American football card

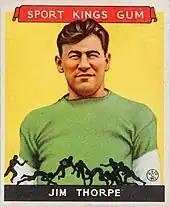
Jim Thorpe on a 1933 Goudey card

The National Chicle Company released its own football set, with only 36 cards, in 1935. It was the first set to feature players from the National Football League, including six Hall of Fame players.